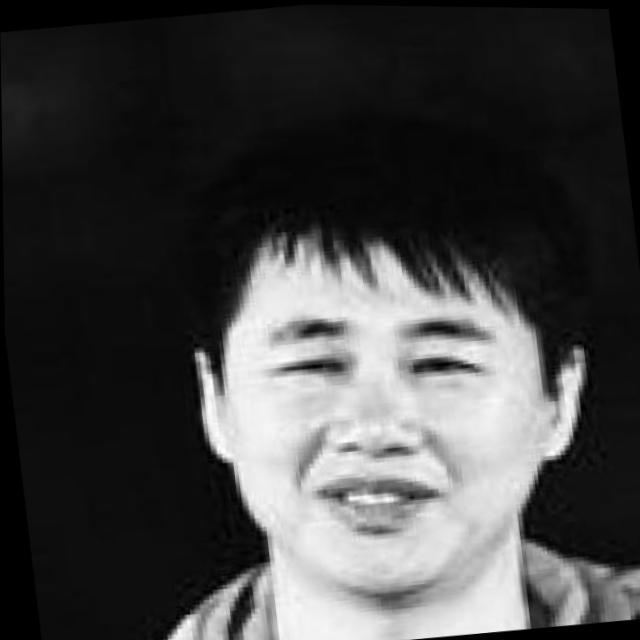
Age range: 21-44